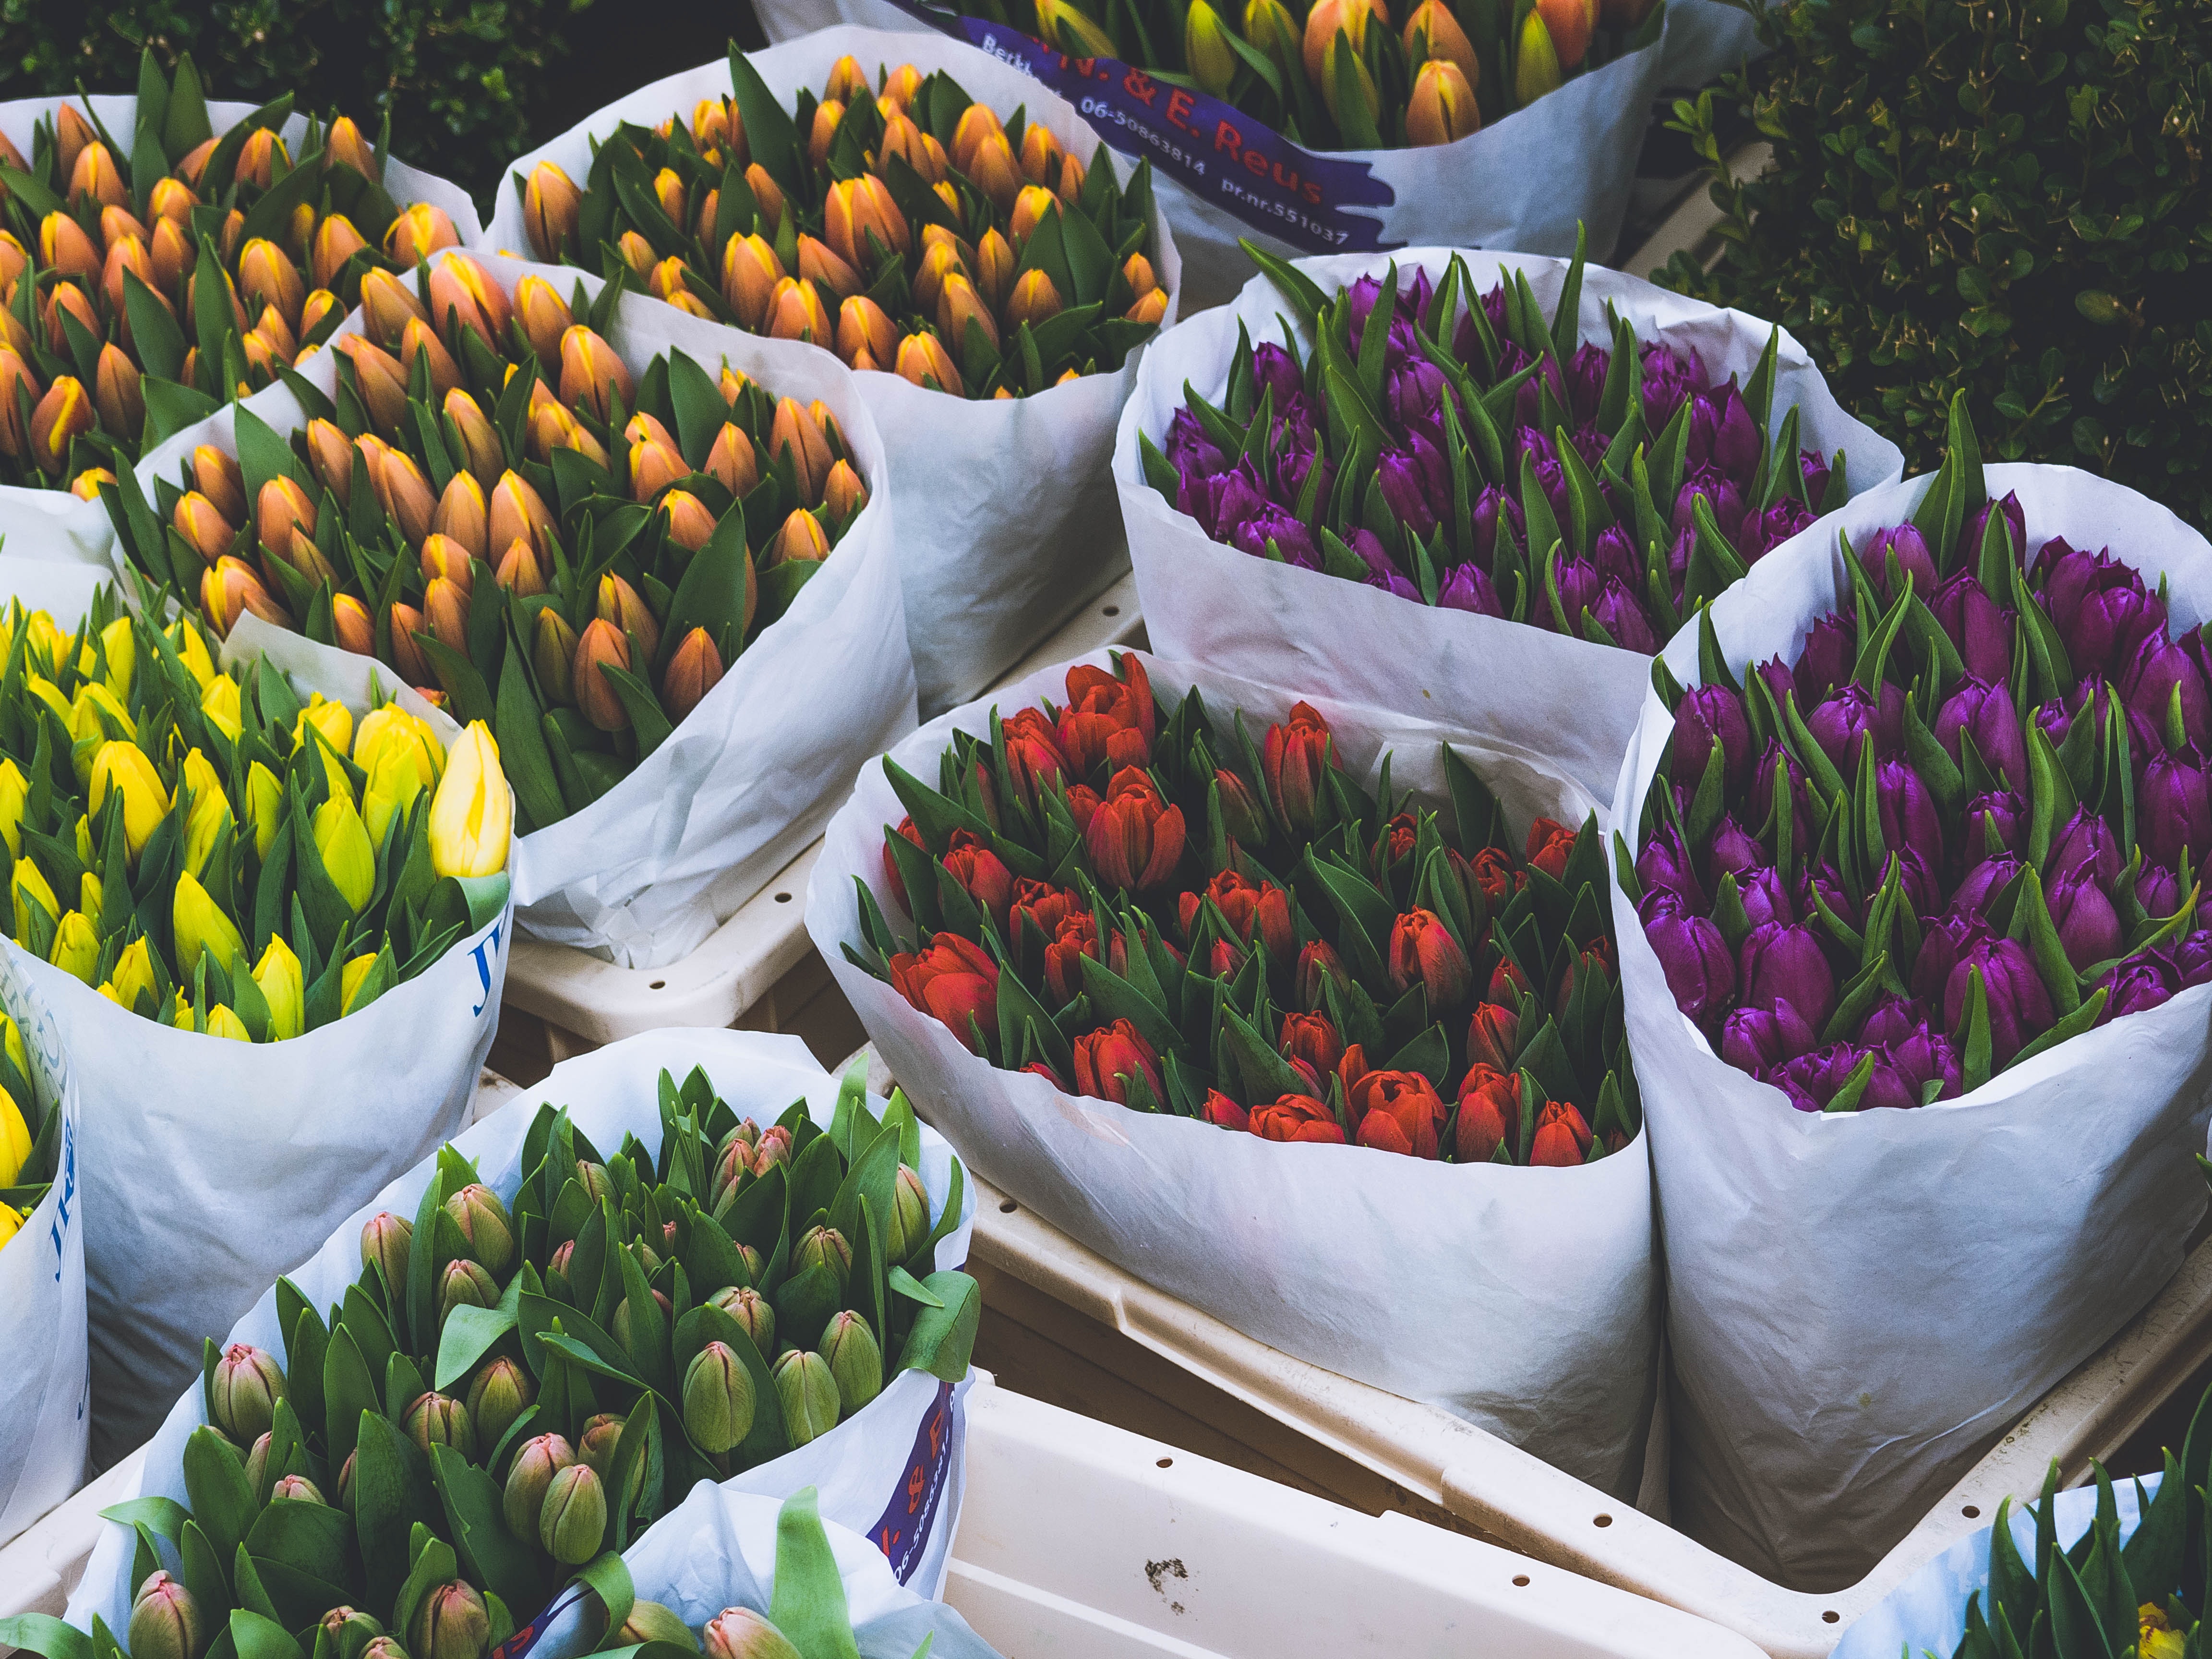
natural foods, flower, local food, plant, tulip, public space, spring, vegetable, market, flowering plant, vegetarian food, selling, food, lily family, produce, marketplace, whole food, perennial plant